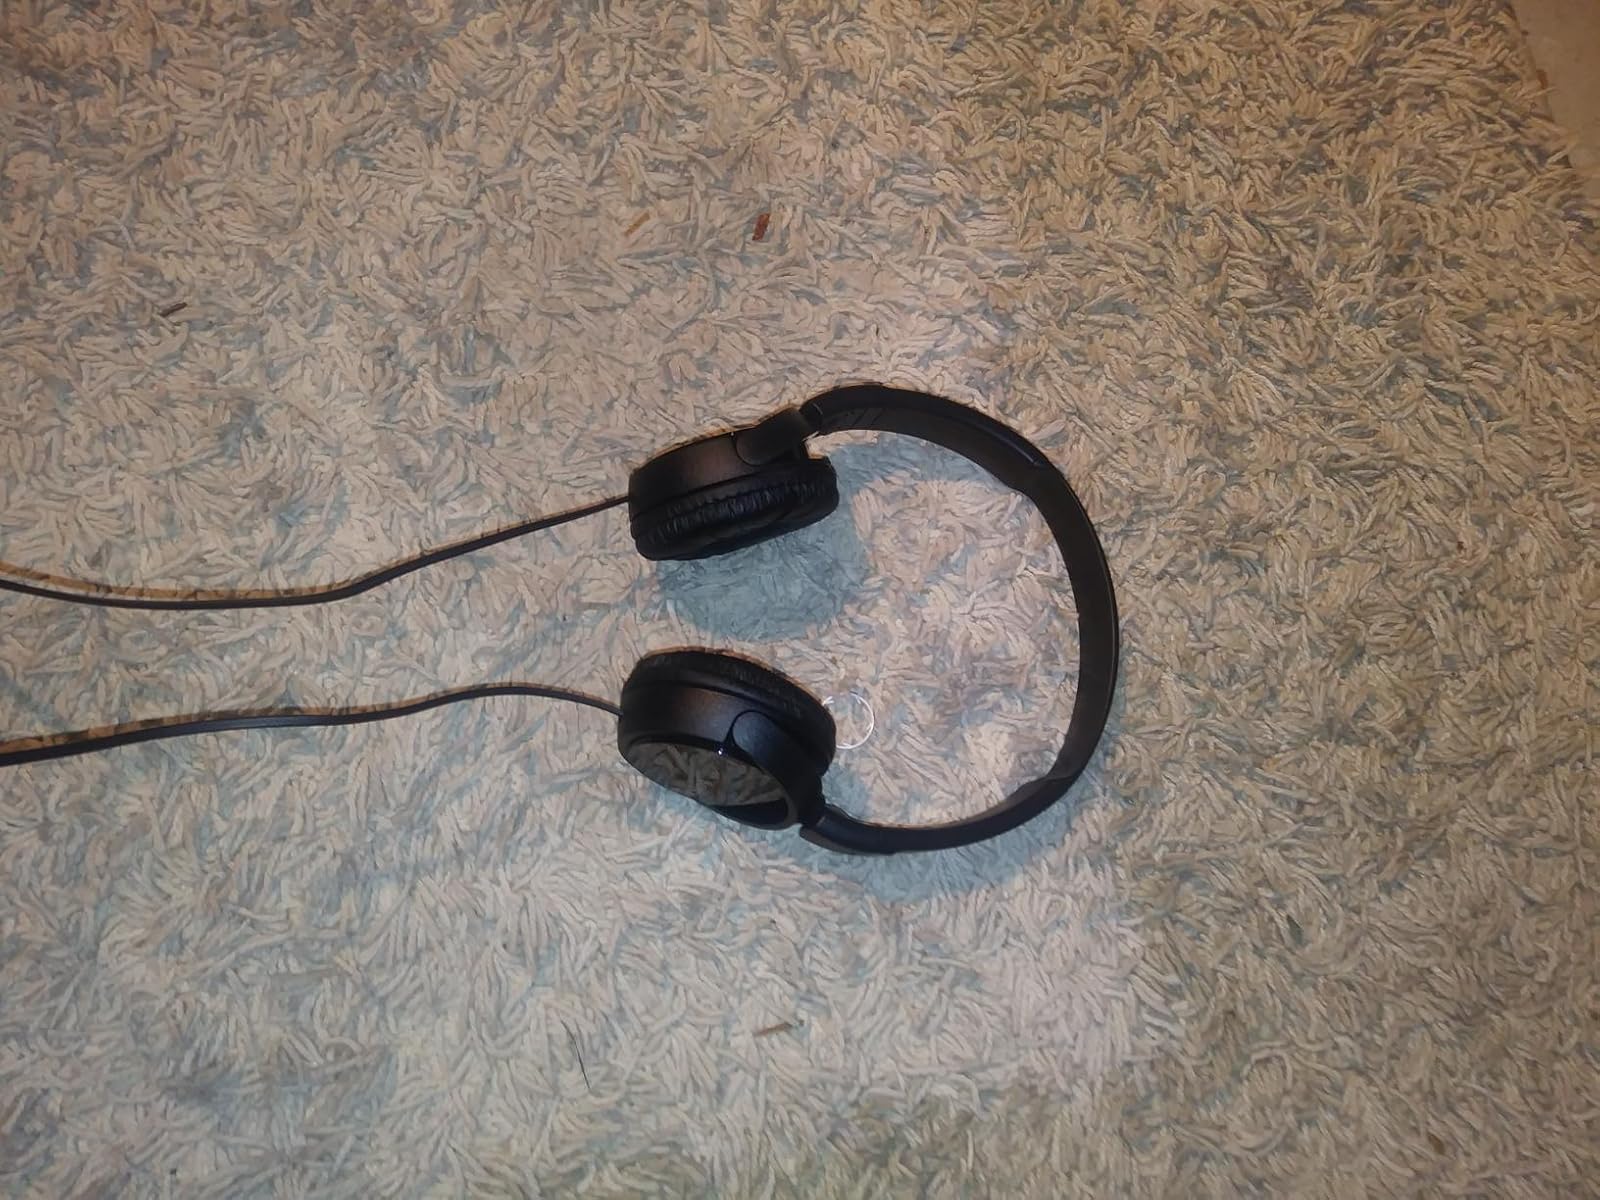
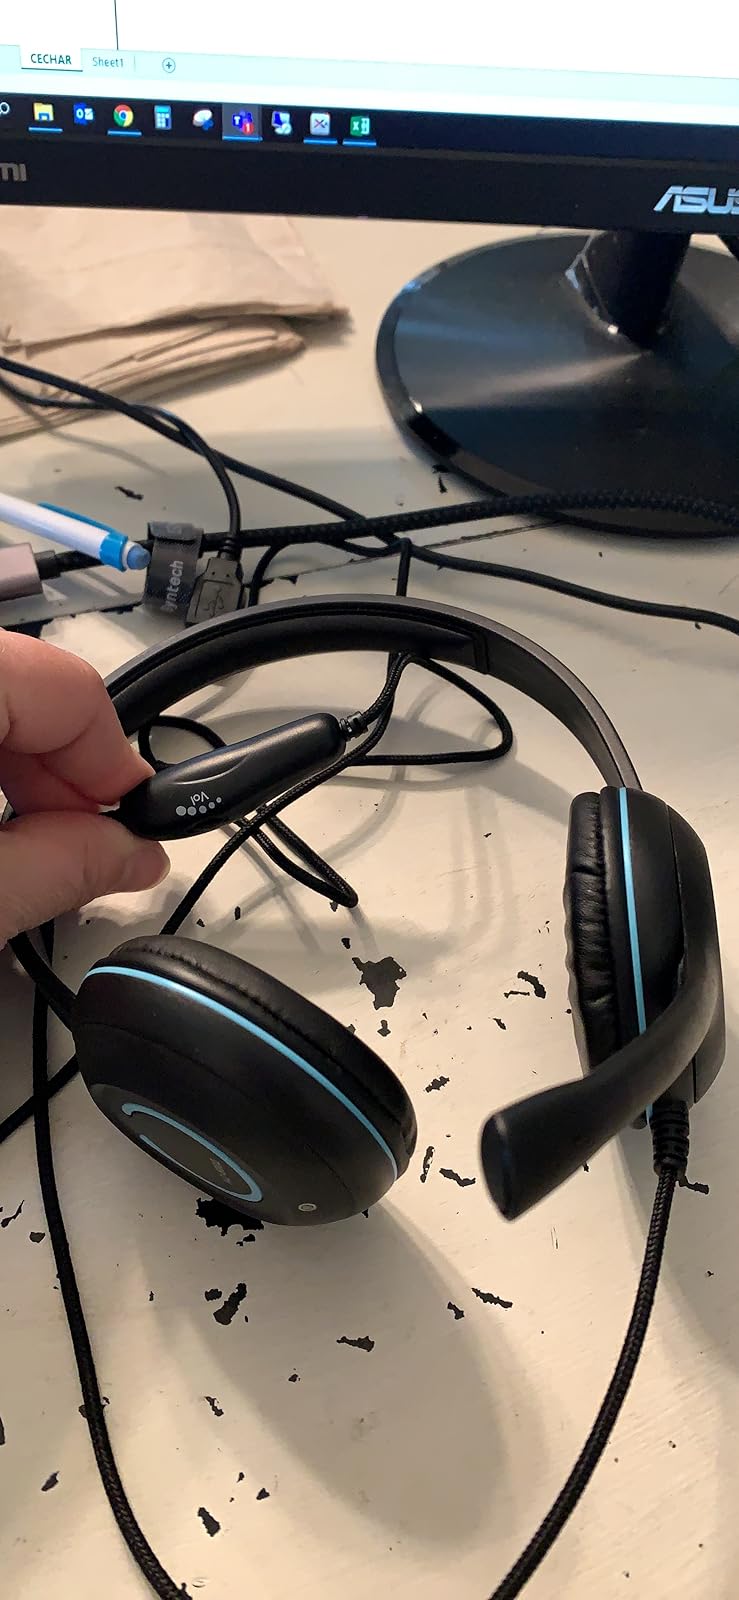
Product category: headphones
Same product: no